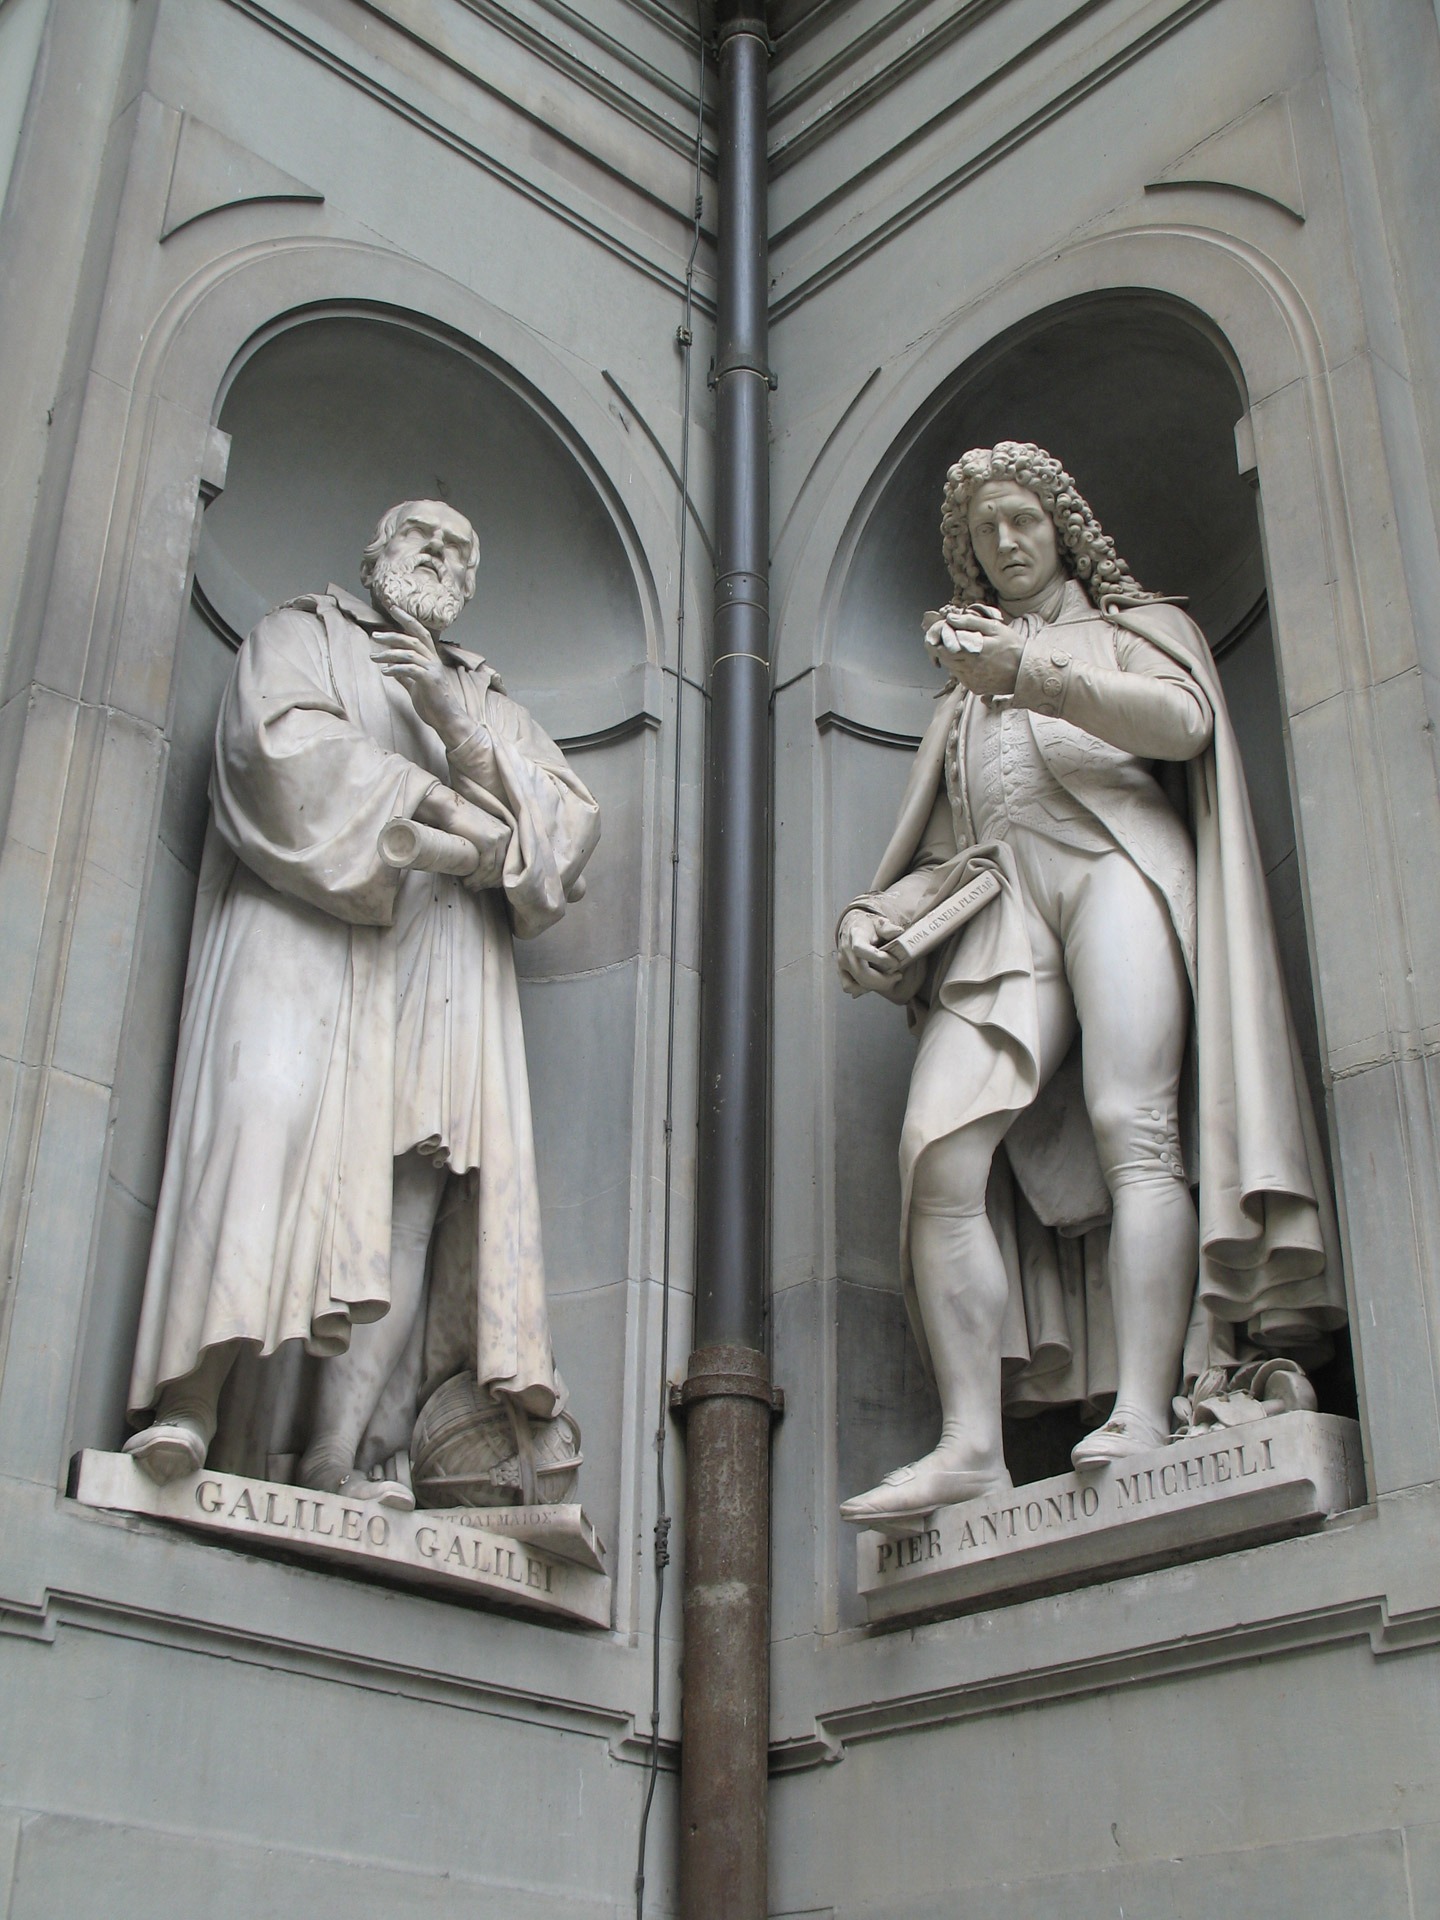
creative, structure, stone, monument, statue, artistic, artwork, sculpture, art, creativity, design, temple, historical, carving, stonework, relief, stone carving, ancient history, galileo, galilei